FC Porto

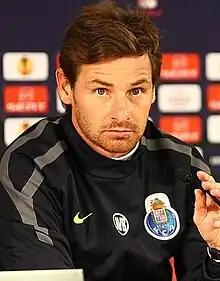
André Villas-Boas during a press conference as Porto coach

The appointment of former club player and assistant coach Octávio Machado to head Porto back to the league title appeared to pay off as the team began the season with a Supertaça win against the 2000–01 Primeira Liga winners, Boavista. However, this would be the only major achievement in a lacklustre season that would culminate with a third place in the league classification – the lowest in 20 years. The elimination from the 2001–02 Taça de Portugal, four days after losing away for the Primeira Liga, precipitated the sacking of Machado after 36 matches in charge.